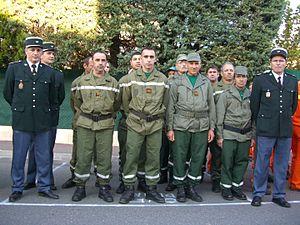
Auxiliaires de Prévention de la Forêt Méditerranéenne (APFM) et Ouvriers Forestiers Rapatriés d'Afrique du Nord (OFRAN) encadrés par deux officiers de l'Office national des forêts à une cérémonie en 2006.
Les feux de végétation font partie des risques naturels majeurs auxquels une partie de la population française est régulièrement confrontée. C’est pour cela que l’État français a mis en œuvre une politique de prévention appelée Défense de la Forêt Contre les Incendies avec notamment l’équipement, l’aménagement et l’entretien de l’espace forestier.